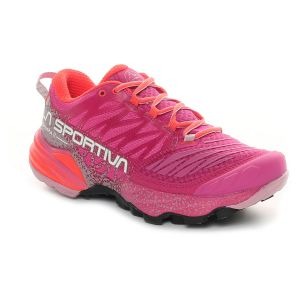
La Sportiva Scarpa da Trail Running Donna  Akasha II Fucsia
Prezzo: 155,00 €